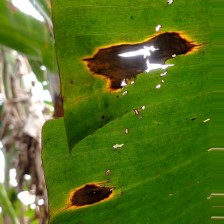
Label: cordana